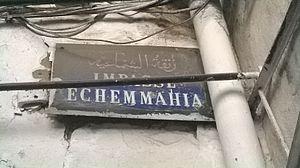
La médina de Tunis مدينة تونس العتيقة
La médersa Ech Chamaiya est l'une des médersas de la médina de Tunis, située dans la ruelle qui porte son nom à côté du souk El Chammaîne. Plus tard, la vente de cires et de cierges est reprise par le souk El Attarine. Le souk El Blaghgia, s'est installé à la place du souk El Chammaîne.